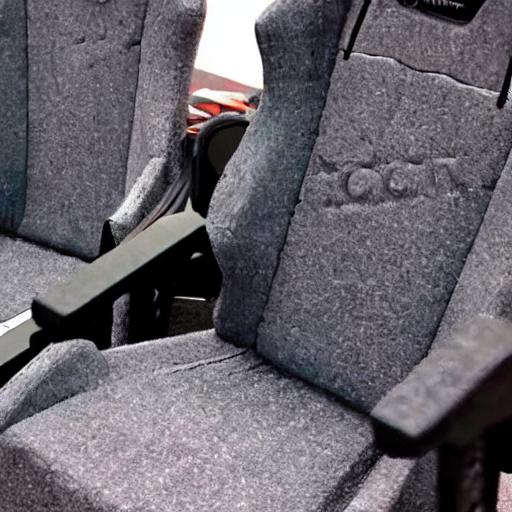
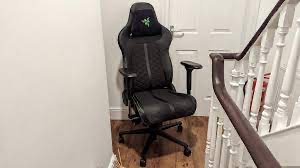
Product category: items_chair
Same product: no